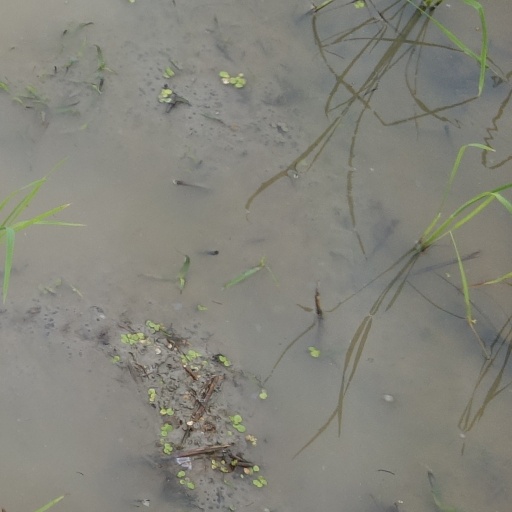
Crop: rice